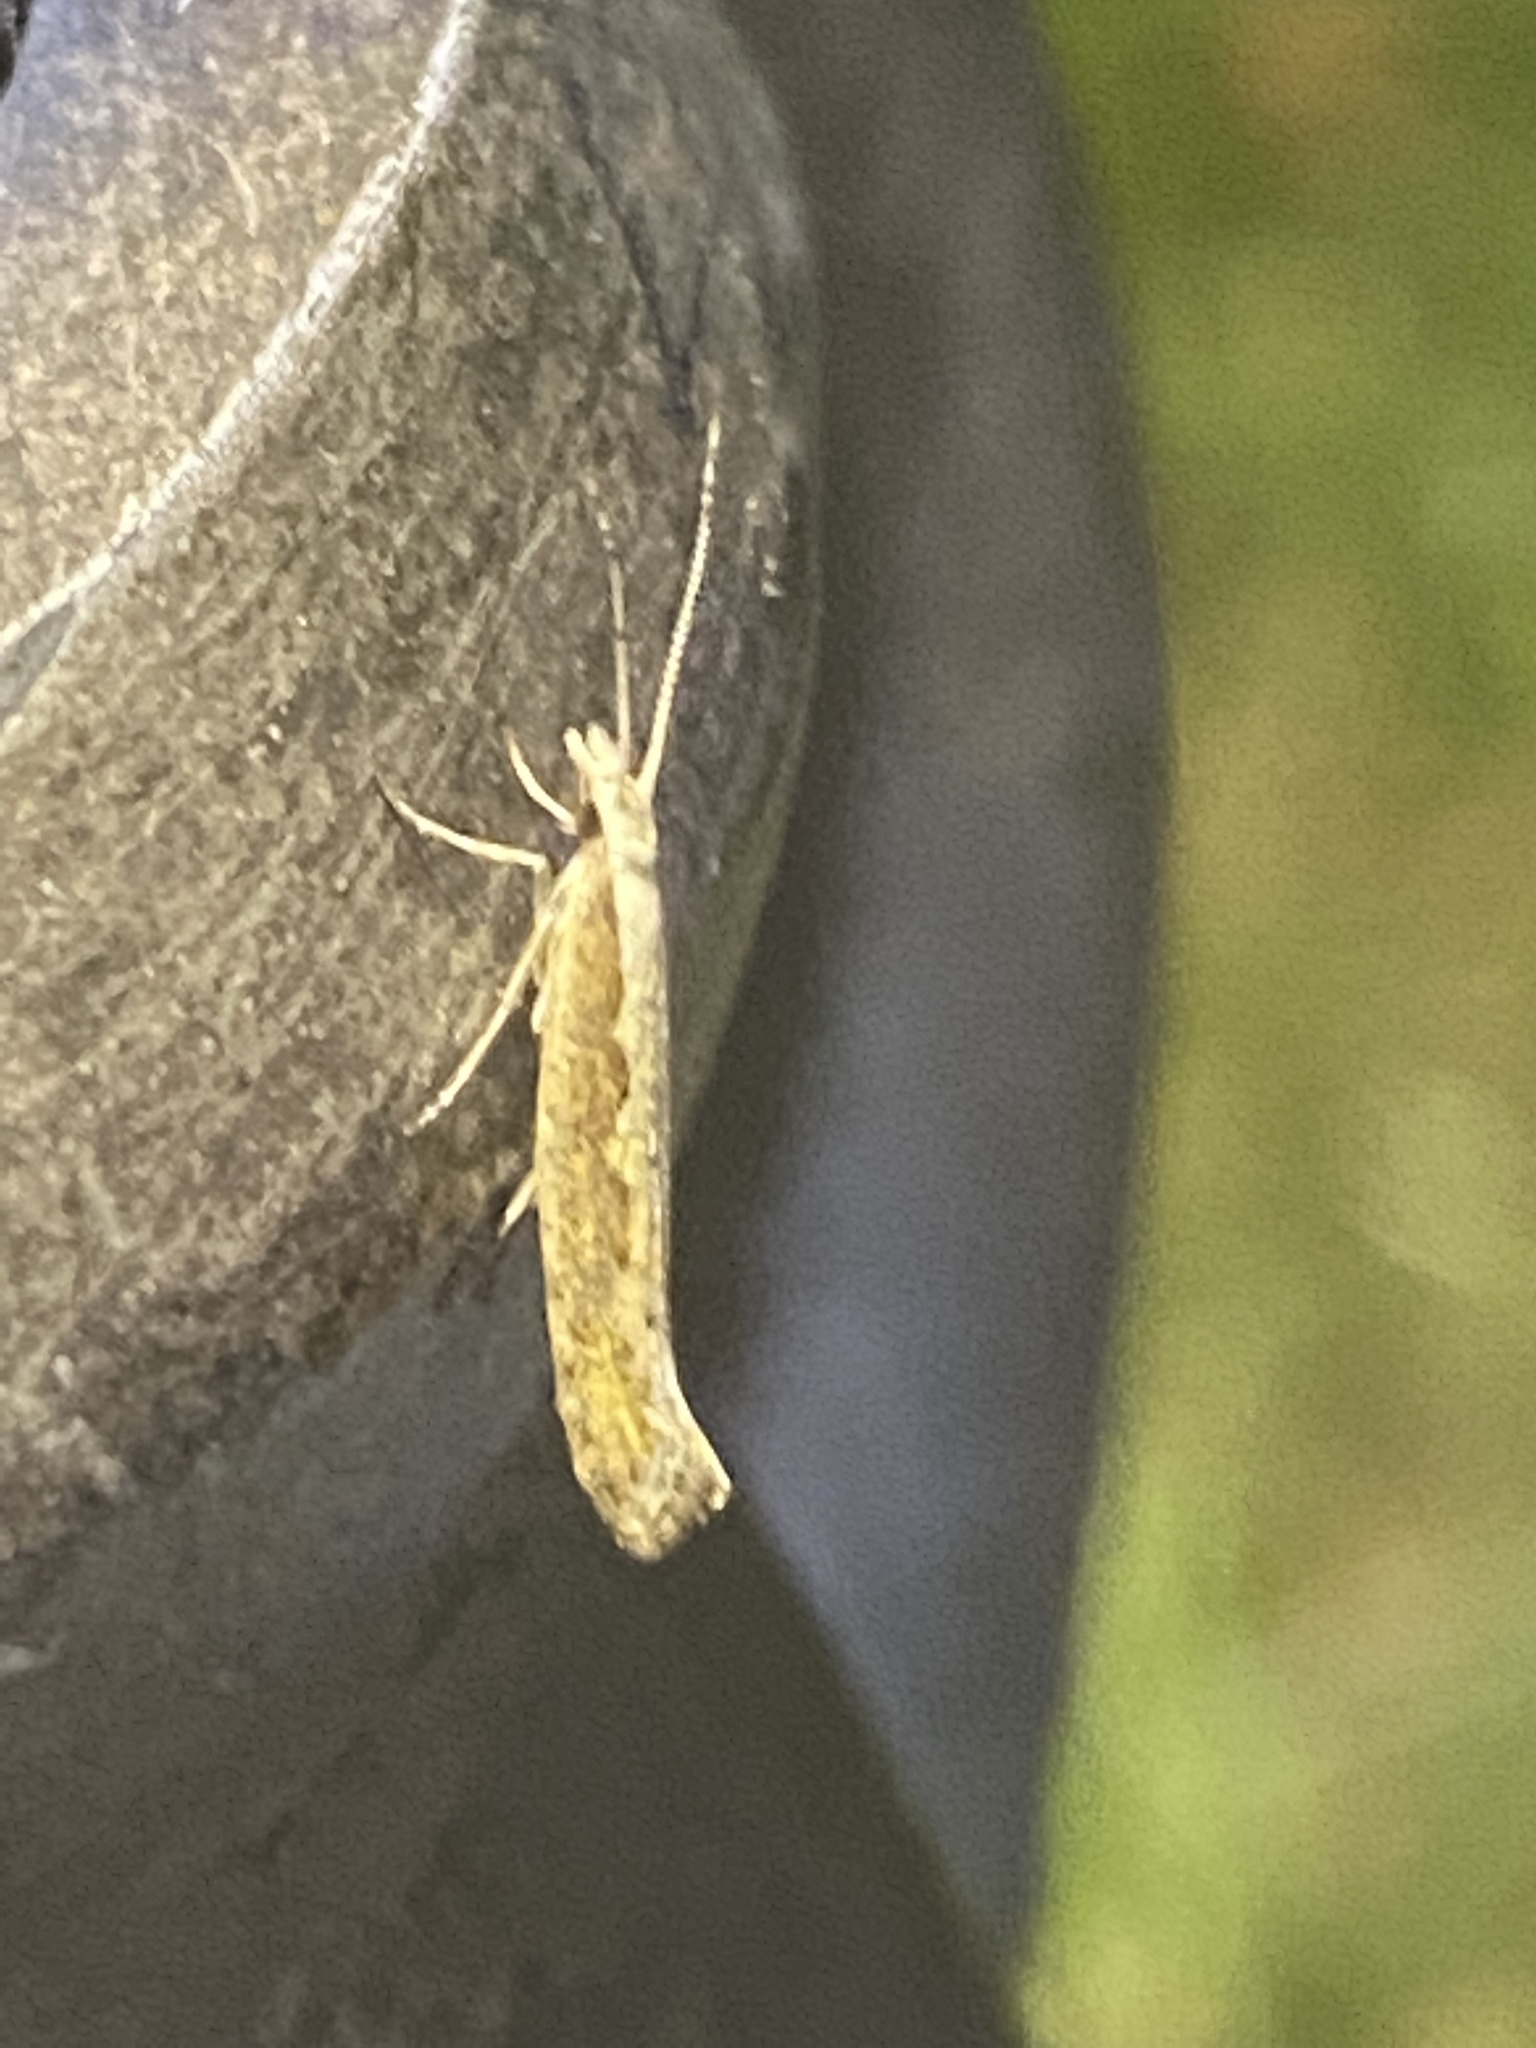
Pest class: diamondback_moth